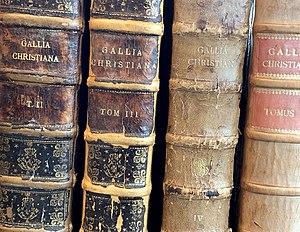
Gallia Christiana au fonds ancien de la bibliothèque de Lyon.
La Gallia Christiana est un ensemble encyclopédique en seize gros volumes rédigés en latin sur l'histoire de l'Ancienne France chrétienne, qui a connu plusieurs éditions et rééditions du XVIIᵉ au XIXᵉ siècle. Il s’agit d’un guide historique détaillé de la totalité des diocèses et des monastères français avec listes biographiques des archevêques, évêques, abbés et abbesses.